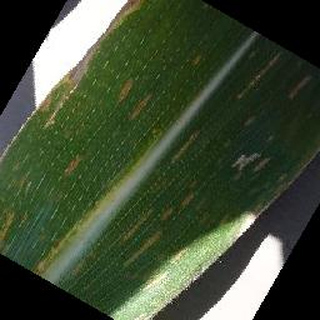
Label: corn_cercospora_leaf_spot